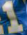
Number: 1